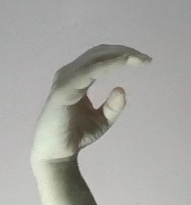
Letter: jeem